List of The Legend of Zelda media

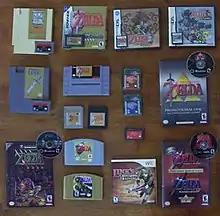
Photograph of various "The Legend of Zelda" game boxes, cartridges and discs.

"The Legend of Zelda" is a video game series created by Shigeru Miyamoto and Takashi Tezuka, and developed and published by Nintendo. The series debuted in Japan with on February 21, 1986, which was later released in North America (August 22, 1987) and Europe (November 27). "The Legend of Zelda" video games have been developed exclusively for Nintendo video game consoles and handhelds, dating from the Family Computer Disk System to the current generation of video game consoles. Spin-off titles, however, have been released on non-Nintendo systems. The franchise currently consists of 29 video games, including original titles, ports, remakes and collections. Over 52 million copies have been sold since the release of the first game. The franchise also includes an American cartoon adaptation, multiple comic book adaptations, as well as soundtracks.